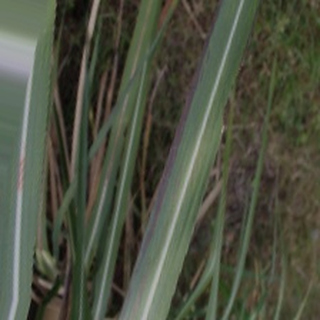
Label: sugarcane_bacterial_blight